Crème caramel

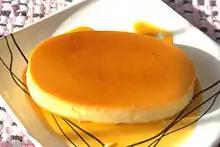
Philippine leche flan are characteristically oval-shaped due to the traditional use of tin molds known as "llaneras".

In the Philippines, crème caramel is known as "leche flan" (an anglicization of Spanish "", literally "milk flan"), which is a heavier version of the Spanish dish, made with condensed milk and more egg yolks. Leche flan is usually steamed over an open flame or stove top in an oval-shaped tin mold known as "llanera" (also spelled "lyanera", which is also used to make hardinera), although rarely it can also be cooked in an oven. Leche flan is a staple dessert in celebratory feasts.